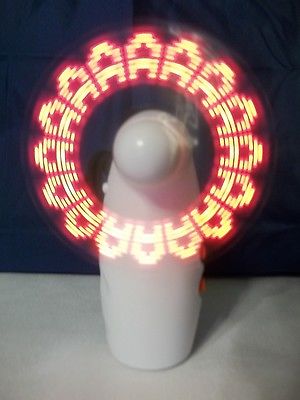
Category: fan